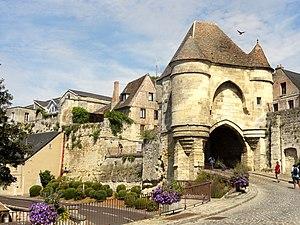
Laon (02), porte d'Ardon, vue depuis l'est (extérieur de la ville).